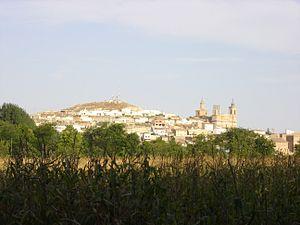
Épila est une commune d’Espagne, dans la province de Saragosse, communauté autonome d'Aragon. Elle appartient à la comarque de Valdejalón